Jay Park

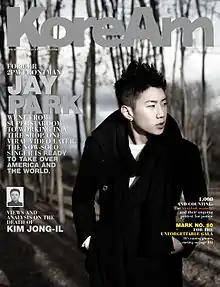
Park on the cover of KoreAm for January 2012

Park returned to the US on October 1 to perform at the International Secret Agents Los Angeles concert. On October 29, Park delivered a performance to over 25,000 fans as he headlined the MTV EXIT (End Exploitation and Trafficking) Live in Manila Concert held at the SM Mall of Asia. The concert also featured Californian alternative rock band, Evaline, and international singer-songwriter, Jason Mraz.